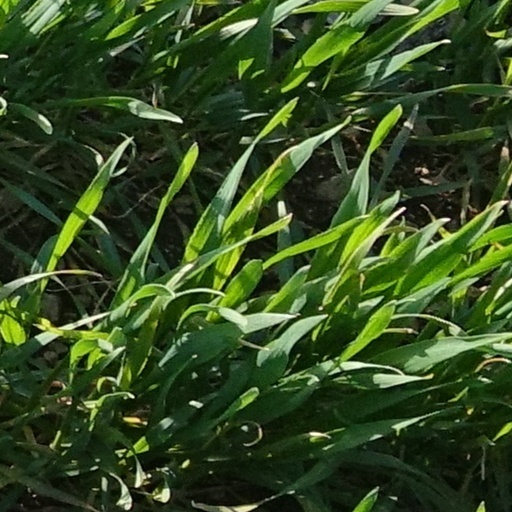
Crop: wheat